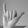
ASL letter: Y